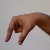
The image shows a hand gesture representing the letter 'Q' in Indian Sign Language.